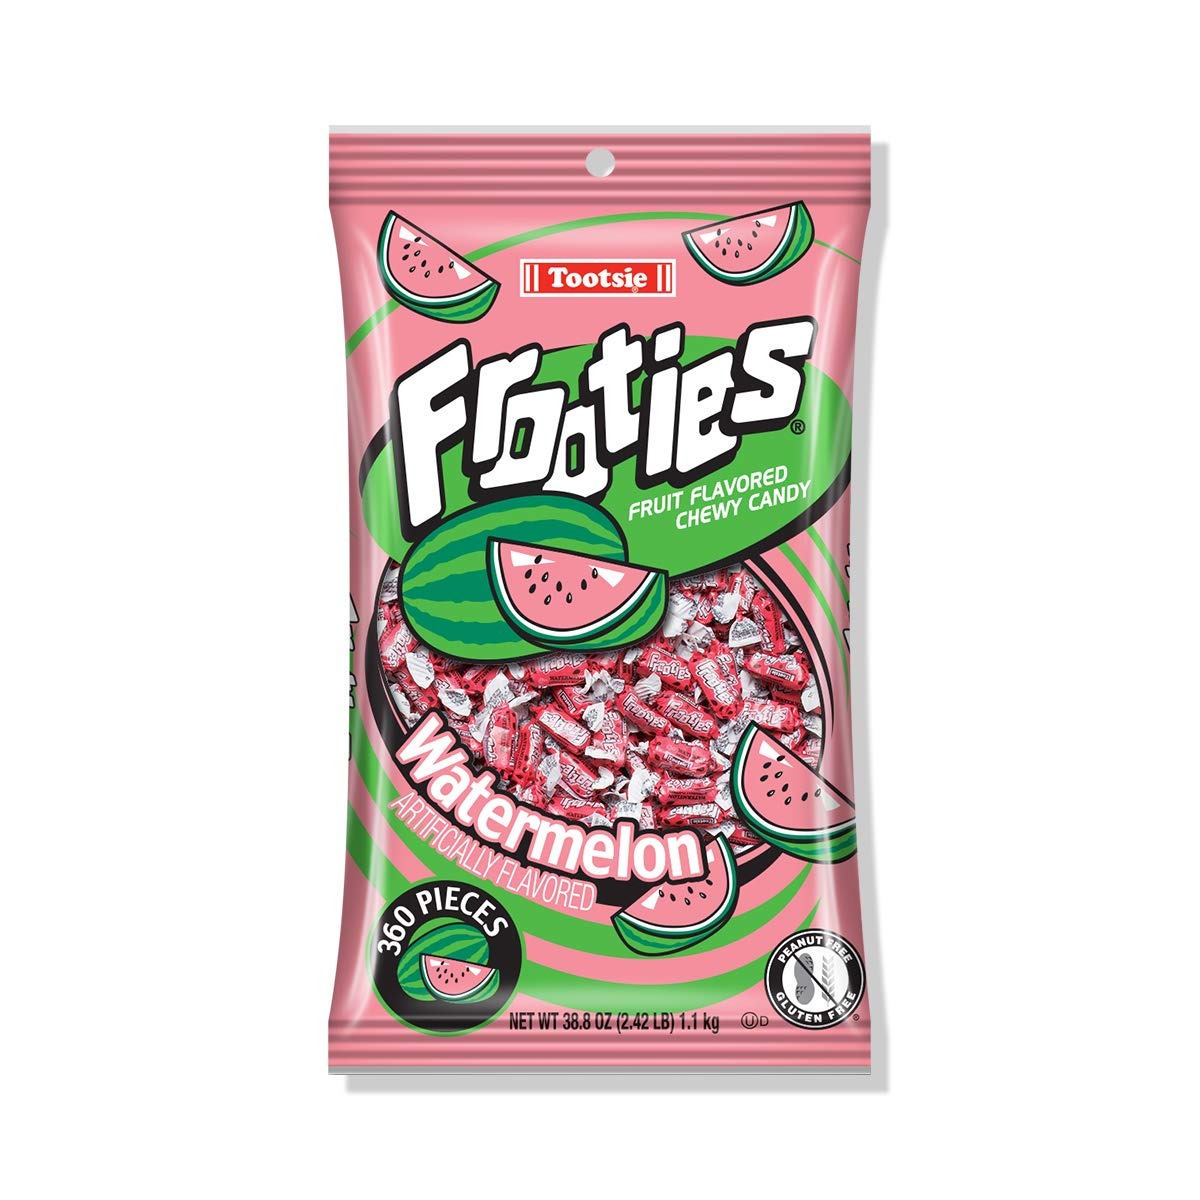
Item Name: Watermelon Frooties - Tootsie Roll Chewy Candy - 360 Piece Count, 38.8 oz Bag
Bullet Point 1: 360 pieces
Bullet Point 2: Fruit Flavored Chewy Candy
Bullet Point 3: Artificially Flavored
Value: 38.8
Unit: Ounce

Price: 18.09